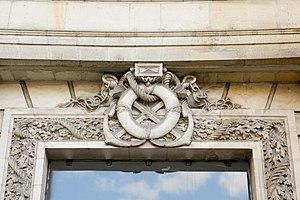
Détail de l'entrée de l'immeuble 3 place Graslin. (Nantes, Loire-Atlantique, Pays de la Loire, France)
L'immeuble, bâti au XVIIIᵉ siècle et XIXᵉ siècle, est situé au nᵒ 3 de la place Graslin, au nᵒ 1 de la rue Piron et sur le cours Cambronne à Nantes, en France. L'immeuble a été inscrit au titre des monuments historiques en 1949.